Edward C. Gleed

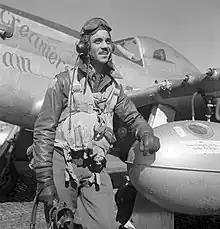
Tuskegee Airman Edward Gleed with his P-51

Edward Creston Gleed (November 5, 1916 – January 25, 1990) was an U.S. Army Air Force officer with the famed Buffalo Soldiers/9th Cavalry Regiment (United States), 332nd Fighter Group’s operations officer, and combat fighter pilot with the 99th Fighter Squadron, best known as the Tuskegee Airmen. He was one of the more prominent members of Tuskegee Airmen's ninth-ever aviation cadet program, as well as one of 1,007 documented Tuskegee Airmen Pilots. His classmates included Robert B. Tresville (May 9, 1921 – June 24, 1944), West Point's seventh African American graduate and the 100th Fighter Squadron's Commanding Officer.